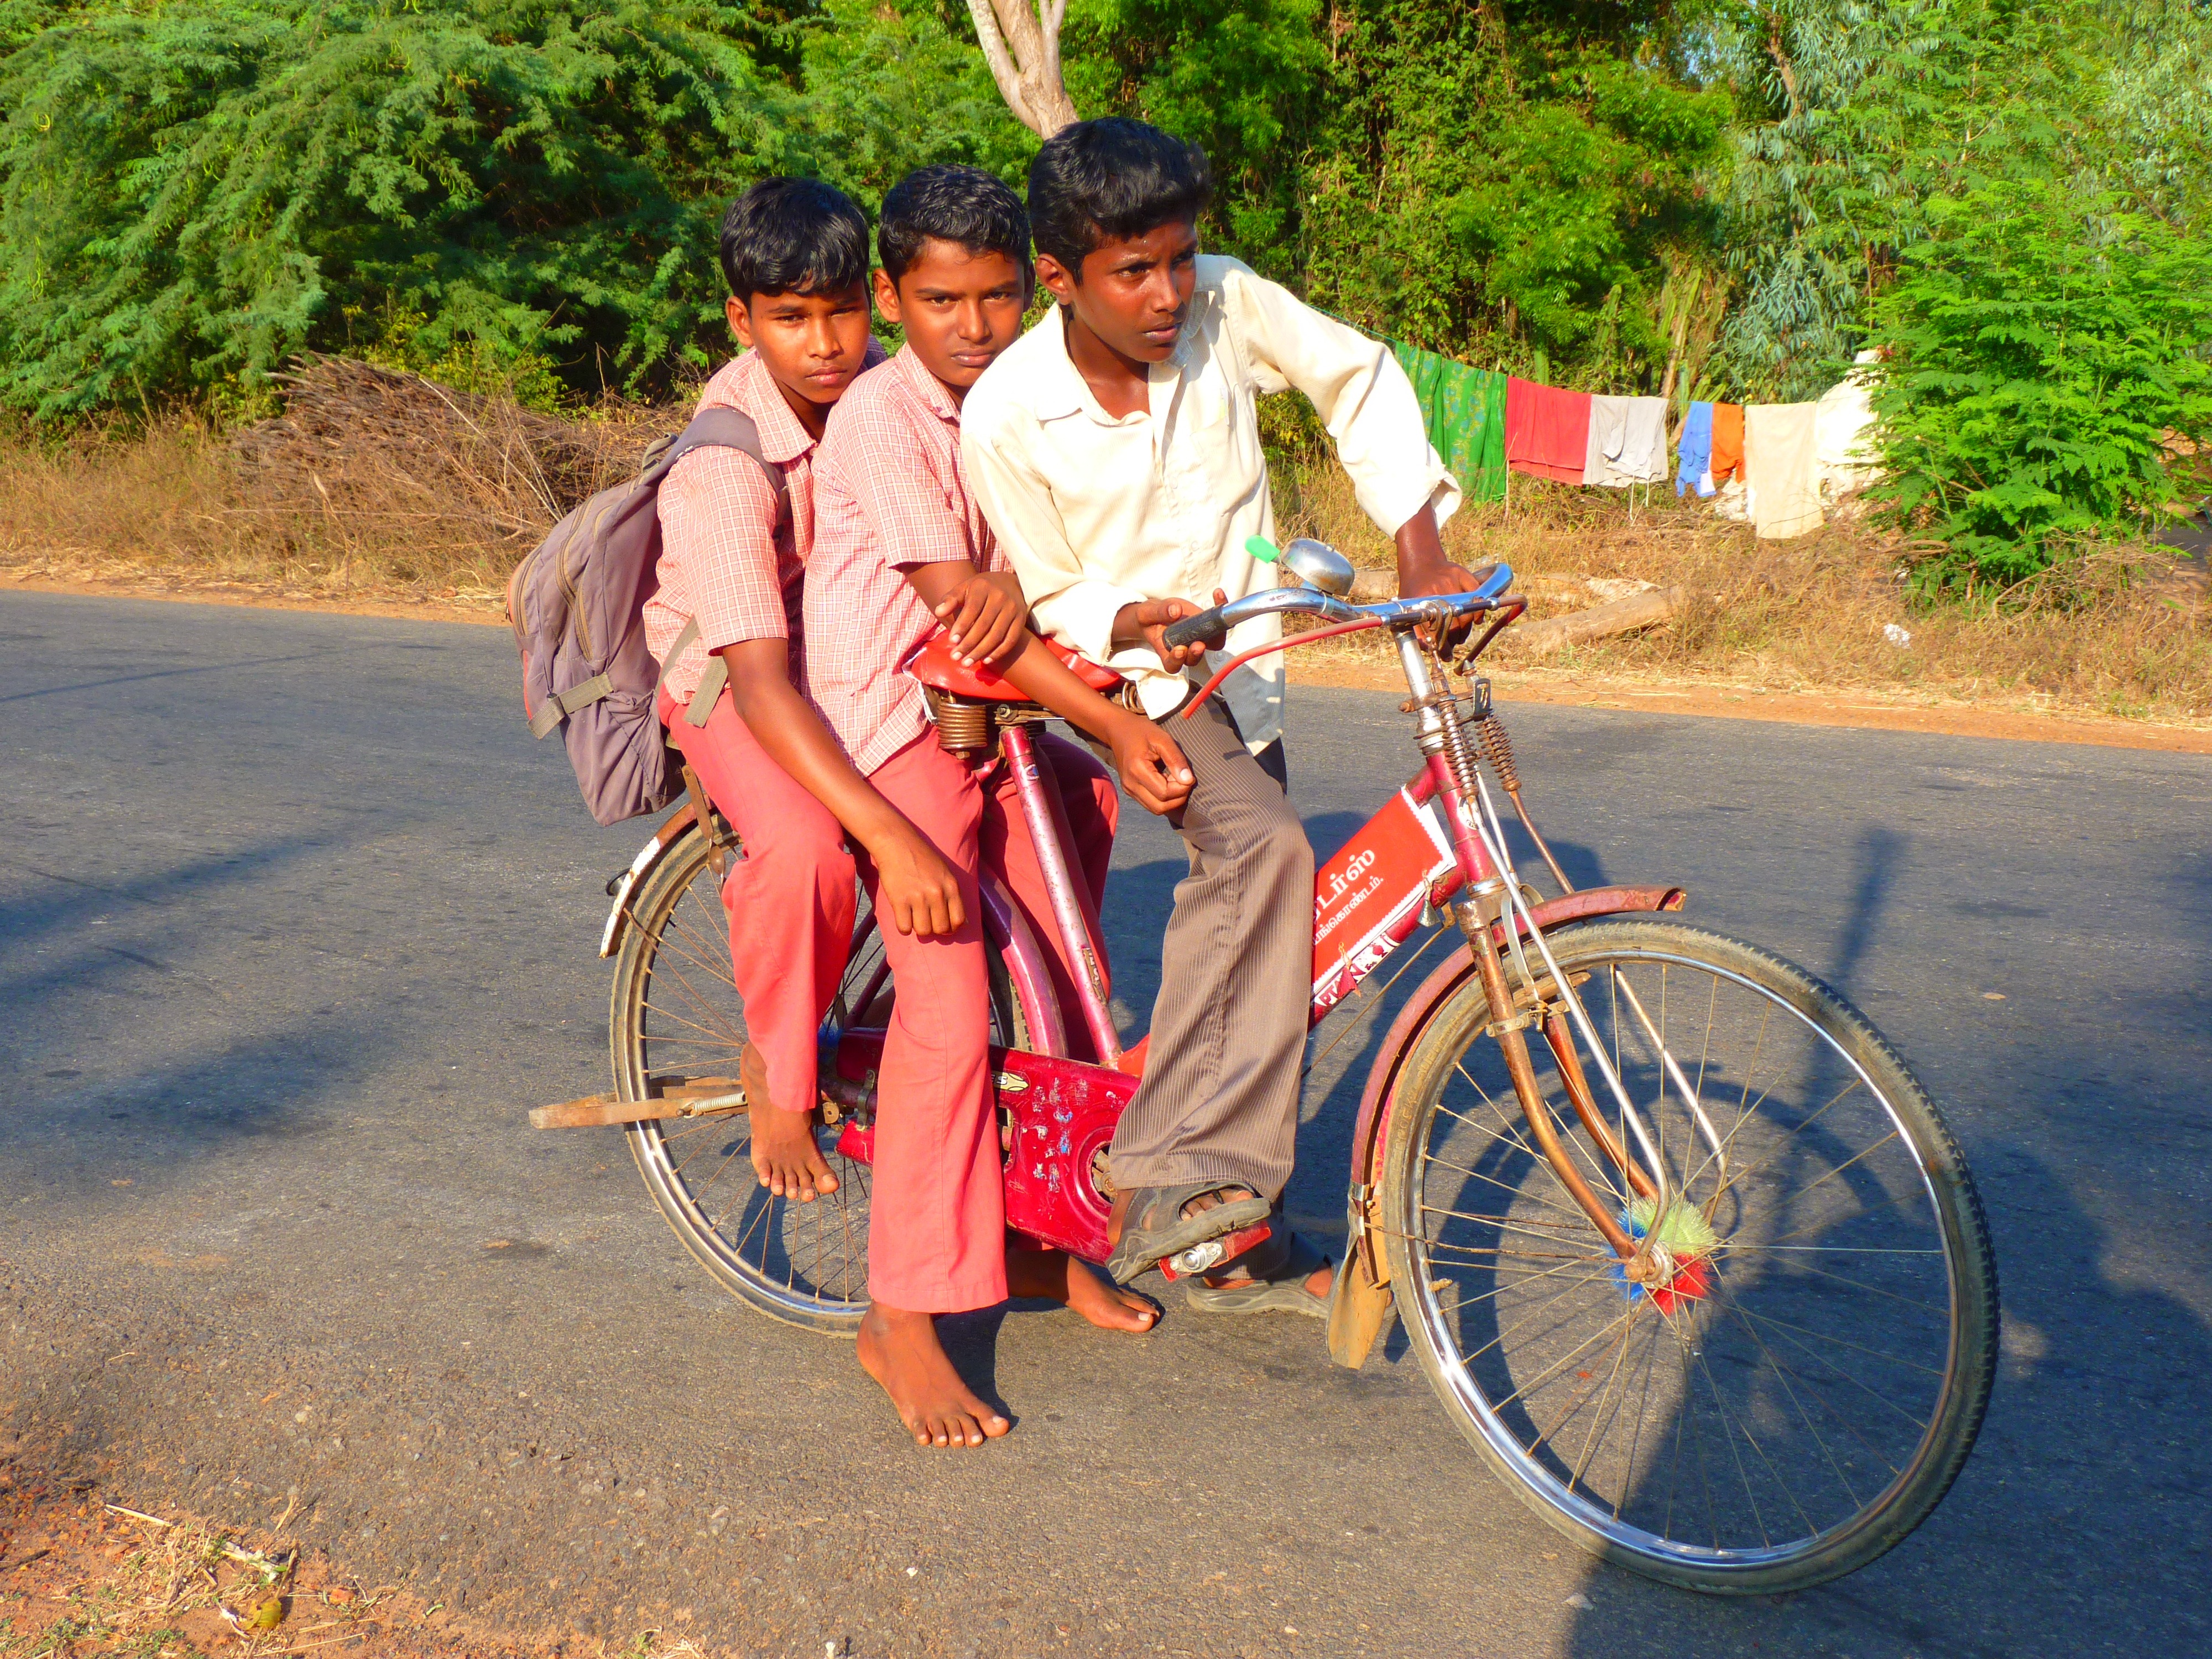
people, bicycle, bike, vehicle, sports equipment, cycling, children